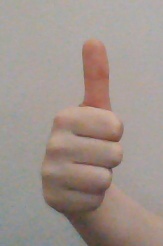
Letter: aleff